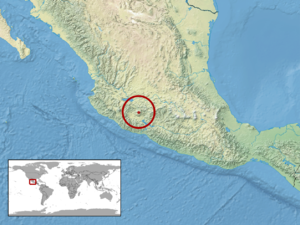
Crotalus tancitarensis est une espèce de serpents de la famille des Viperidae.